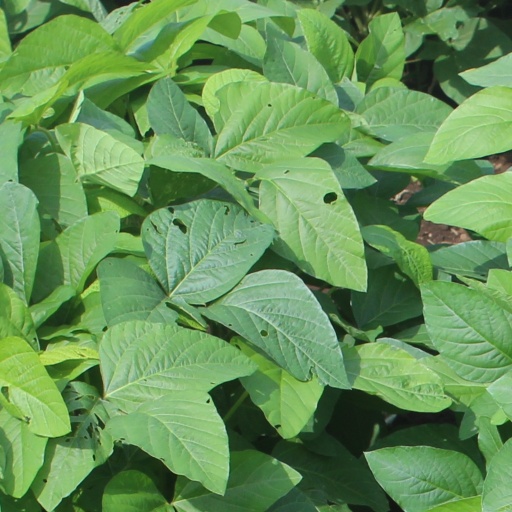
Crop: soybean